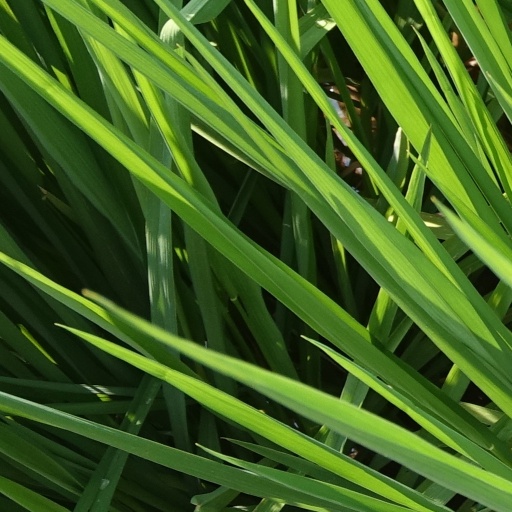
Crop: rice